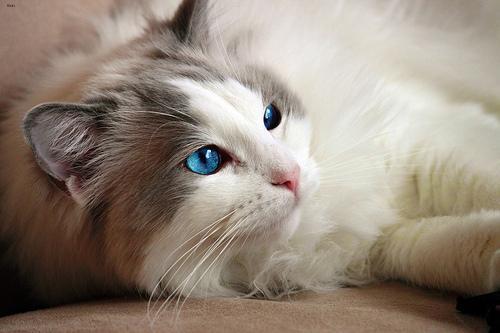
Ragdoll